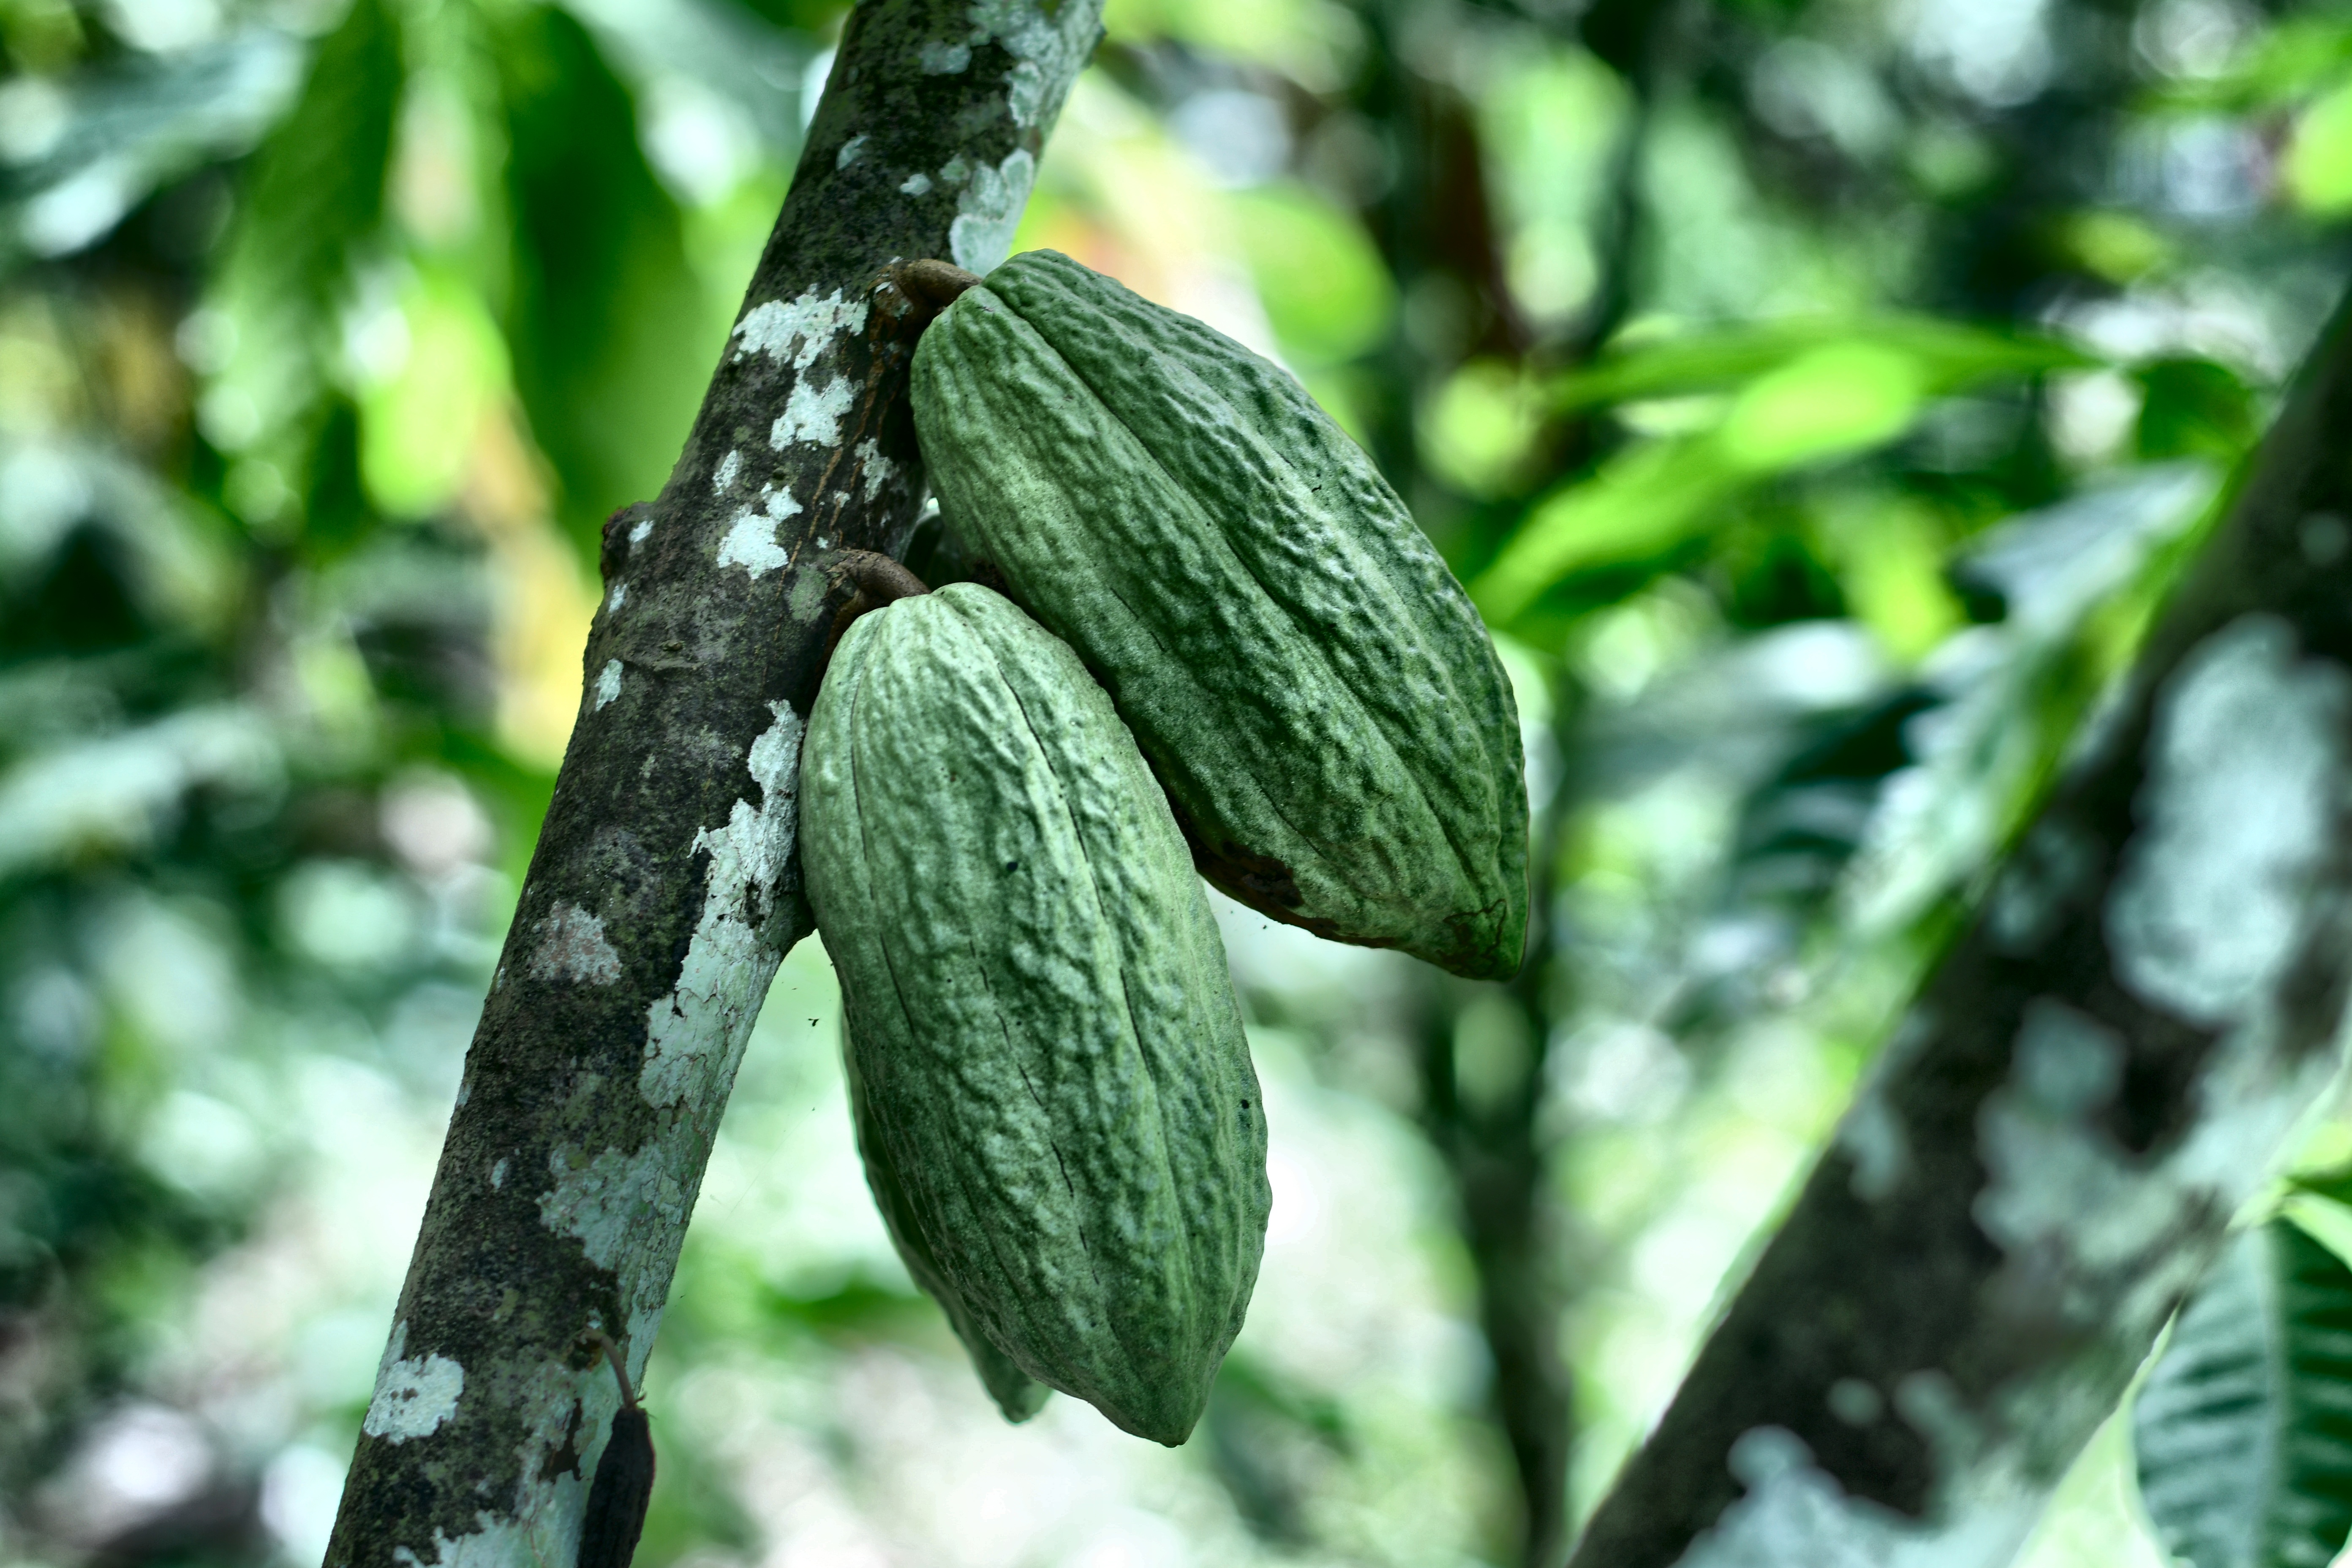
Maturity: unmature
Variety: Angoleta